2018 Monster Energy NASCAR Cup Series

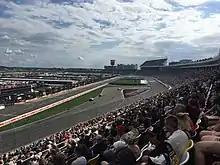
Kyle Larson leading during the second stage of the Bank of America Roval 400 at Charlotte Motor Speedway in September

Kurt Busch started on pole. Kyle Larson won stage one while Ryan Blaney won the second stage. Austin Dillon slammed the wall twice and got sent to the garage to end his playoff hopes. Aric Almirola and Chris Buescher spun and Ricky Stenhouse Jr. slammed the wall. At the end, leader Brad Keselowski lost control of his car on a restart and crashed into the wall along with Larson, Paul Menard, Kyle Busch, Daniel Hemric, Bubba Wallace, and others. Martin Truex Jr. and Jimmie Johnson were racing for the win until Johnson spun in the chicane and collected Truex. Ryan Blaney snuck through to win over Jamie McMurray for his second career win and advance in the playoffs. Dillon, Denny Hamlin, Erik Jones, and Johnson were eliminated.